Iveta Mukuchyan

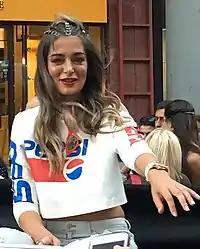
Mukuchyan in 2018

Mukuchyan was seen holding the flag of the disputed Republic of Artsakh during the first Eurovision semifinal in May 2016, sparking controversy and a backlash from the Azerbaijani press. The European Broadcasting Union (EBU) released a statement the following day, calling the incident a "serious breach" of its ban on political messages and saying that Armenia's public broadcaster would face sanctions: "Any further breach of the rules of the 2016 Eurovision Song Contest could lead to disqualification from this year's event or any successive editions." In response, Mukuchyan said that "[her] thoughts are with [her] Motherland. I want ... peace everywhere." An airplane appeared near the Ericsson Globe in Stockholm on the day of the Eurovision final with the message, "Karabach loves Iveta". "LoveWave" finished seventh at the Eurovision, with 249 points. The singer also won the titles of Eurovision's Next Top Model and Best Female Solo Vocalist of Eurovision 2016. In addition to her musical career, she starred with Mkrtich Arzumanyan in the adventure-comedy film "Run Away or Get Married" (2016) and recorded the soundtrack of the movie.